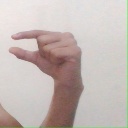
अक्षर: ग